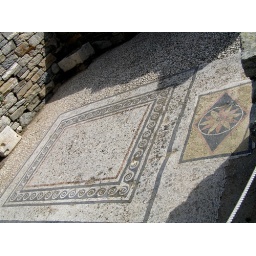
Mosaic floor of a building located in the Theater Quarter.